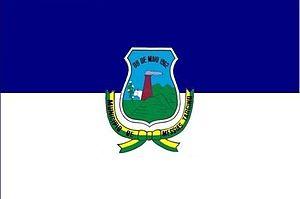
Messias Targino est une municipalité brésilienne située dans l'État du Rio Grande do Norte.